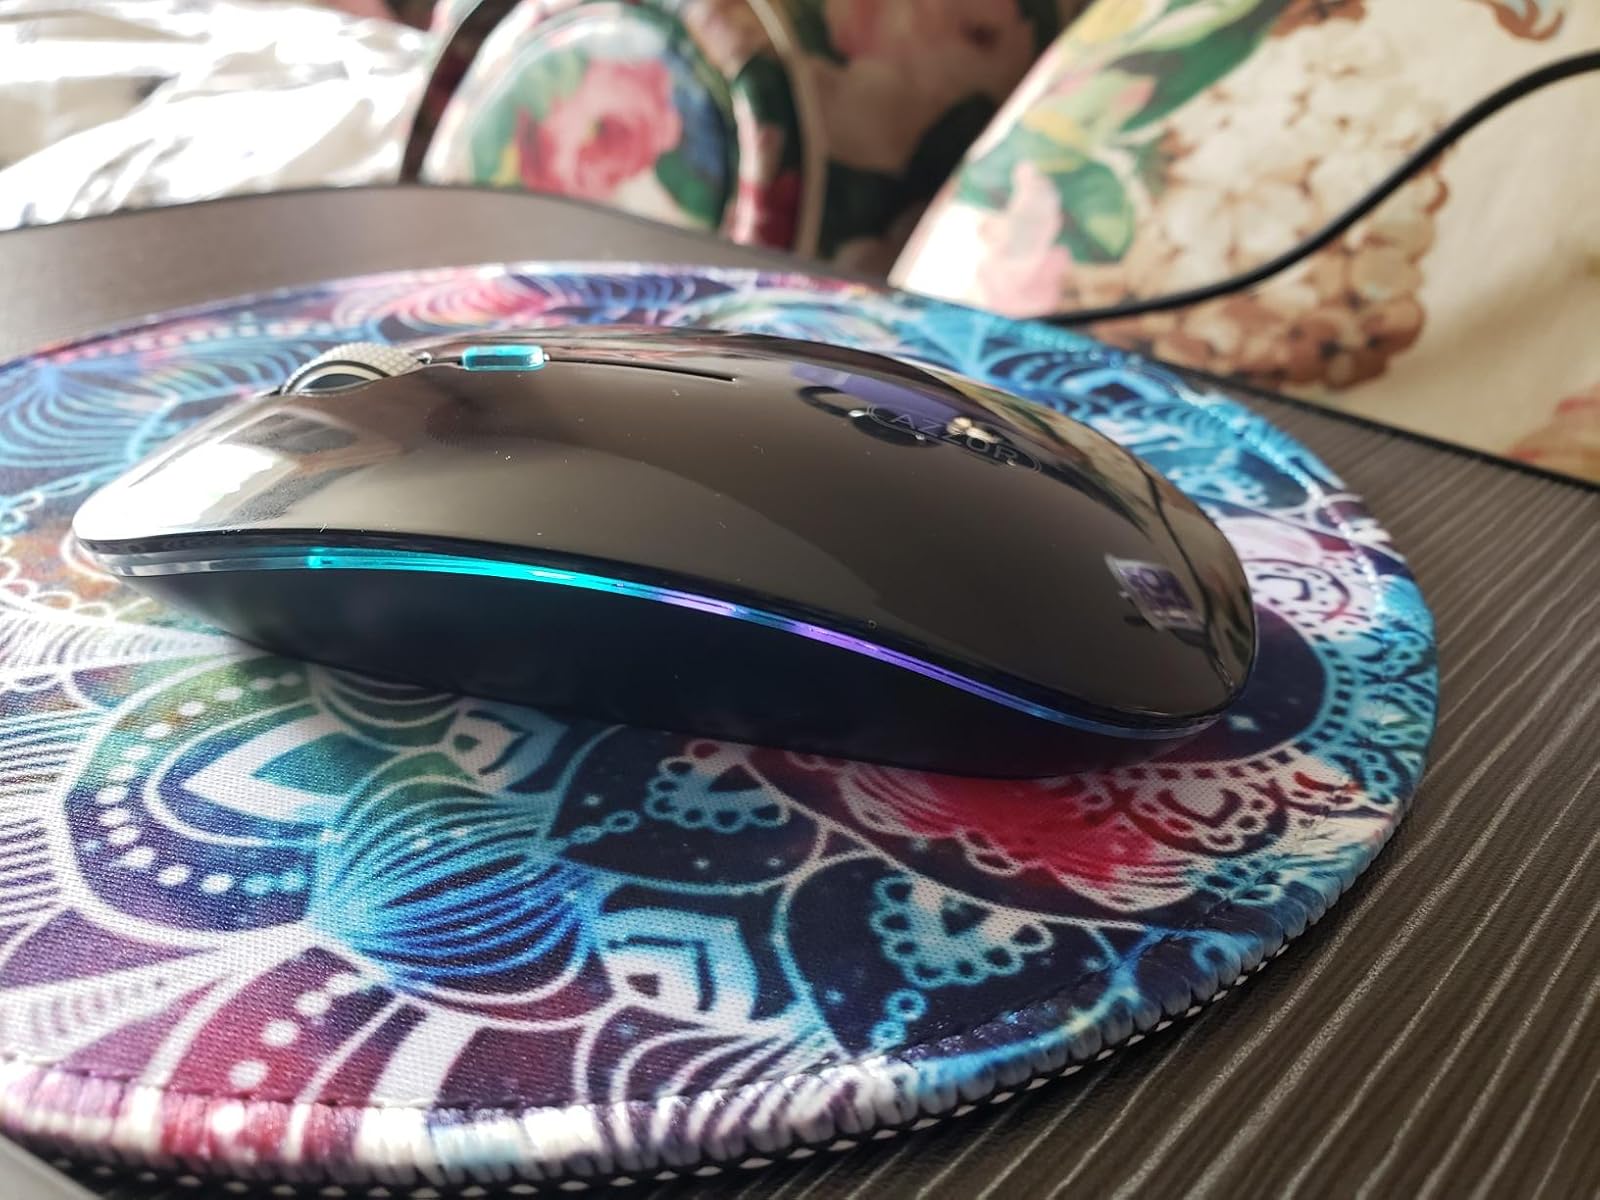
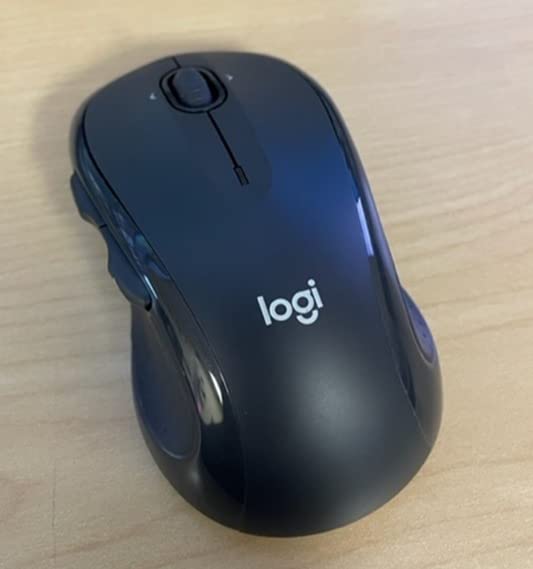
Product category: mouse
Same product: no